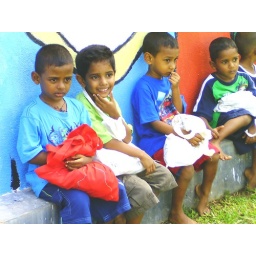
The library bags were decorated by Yr8 girls at Mercy College